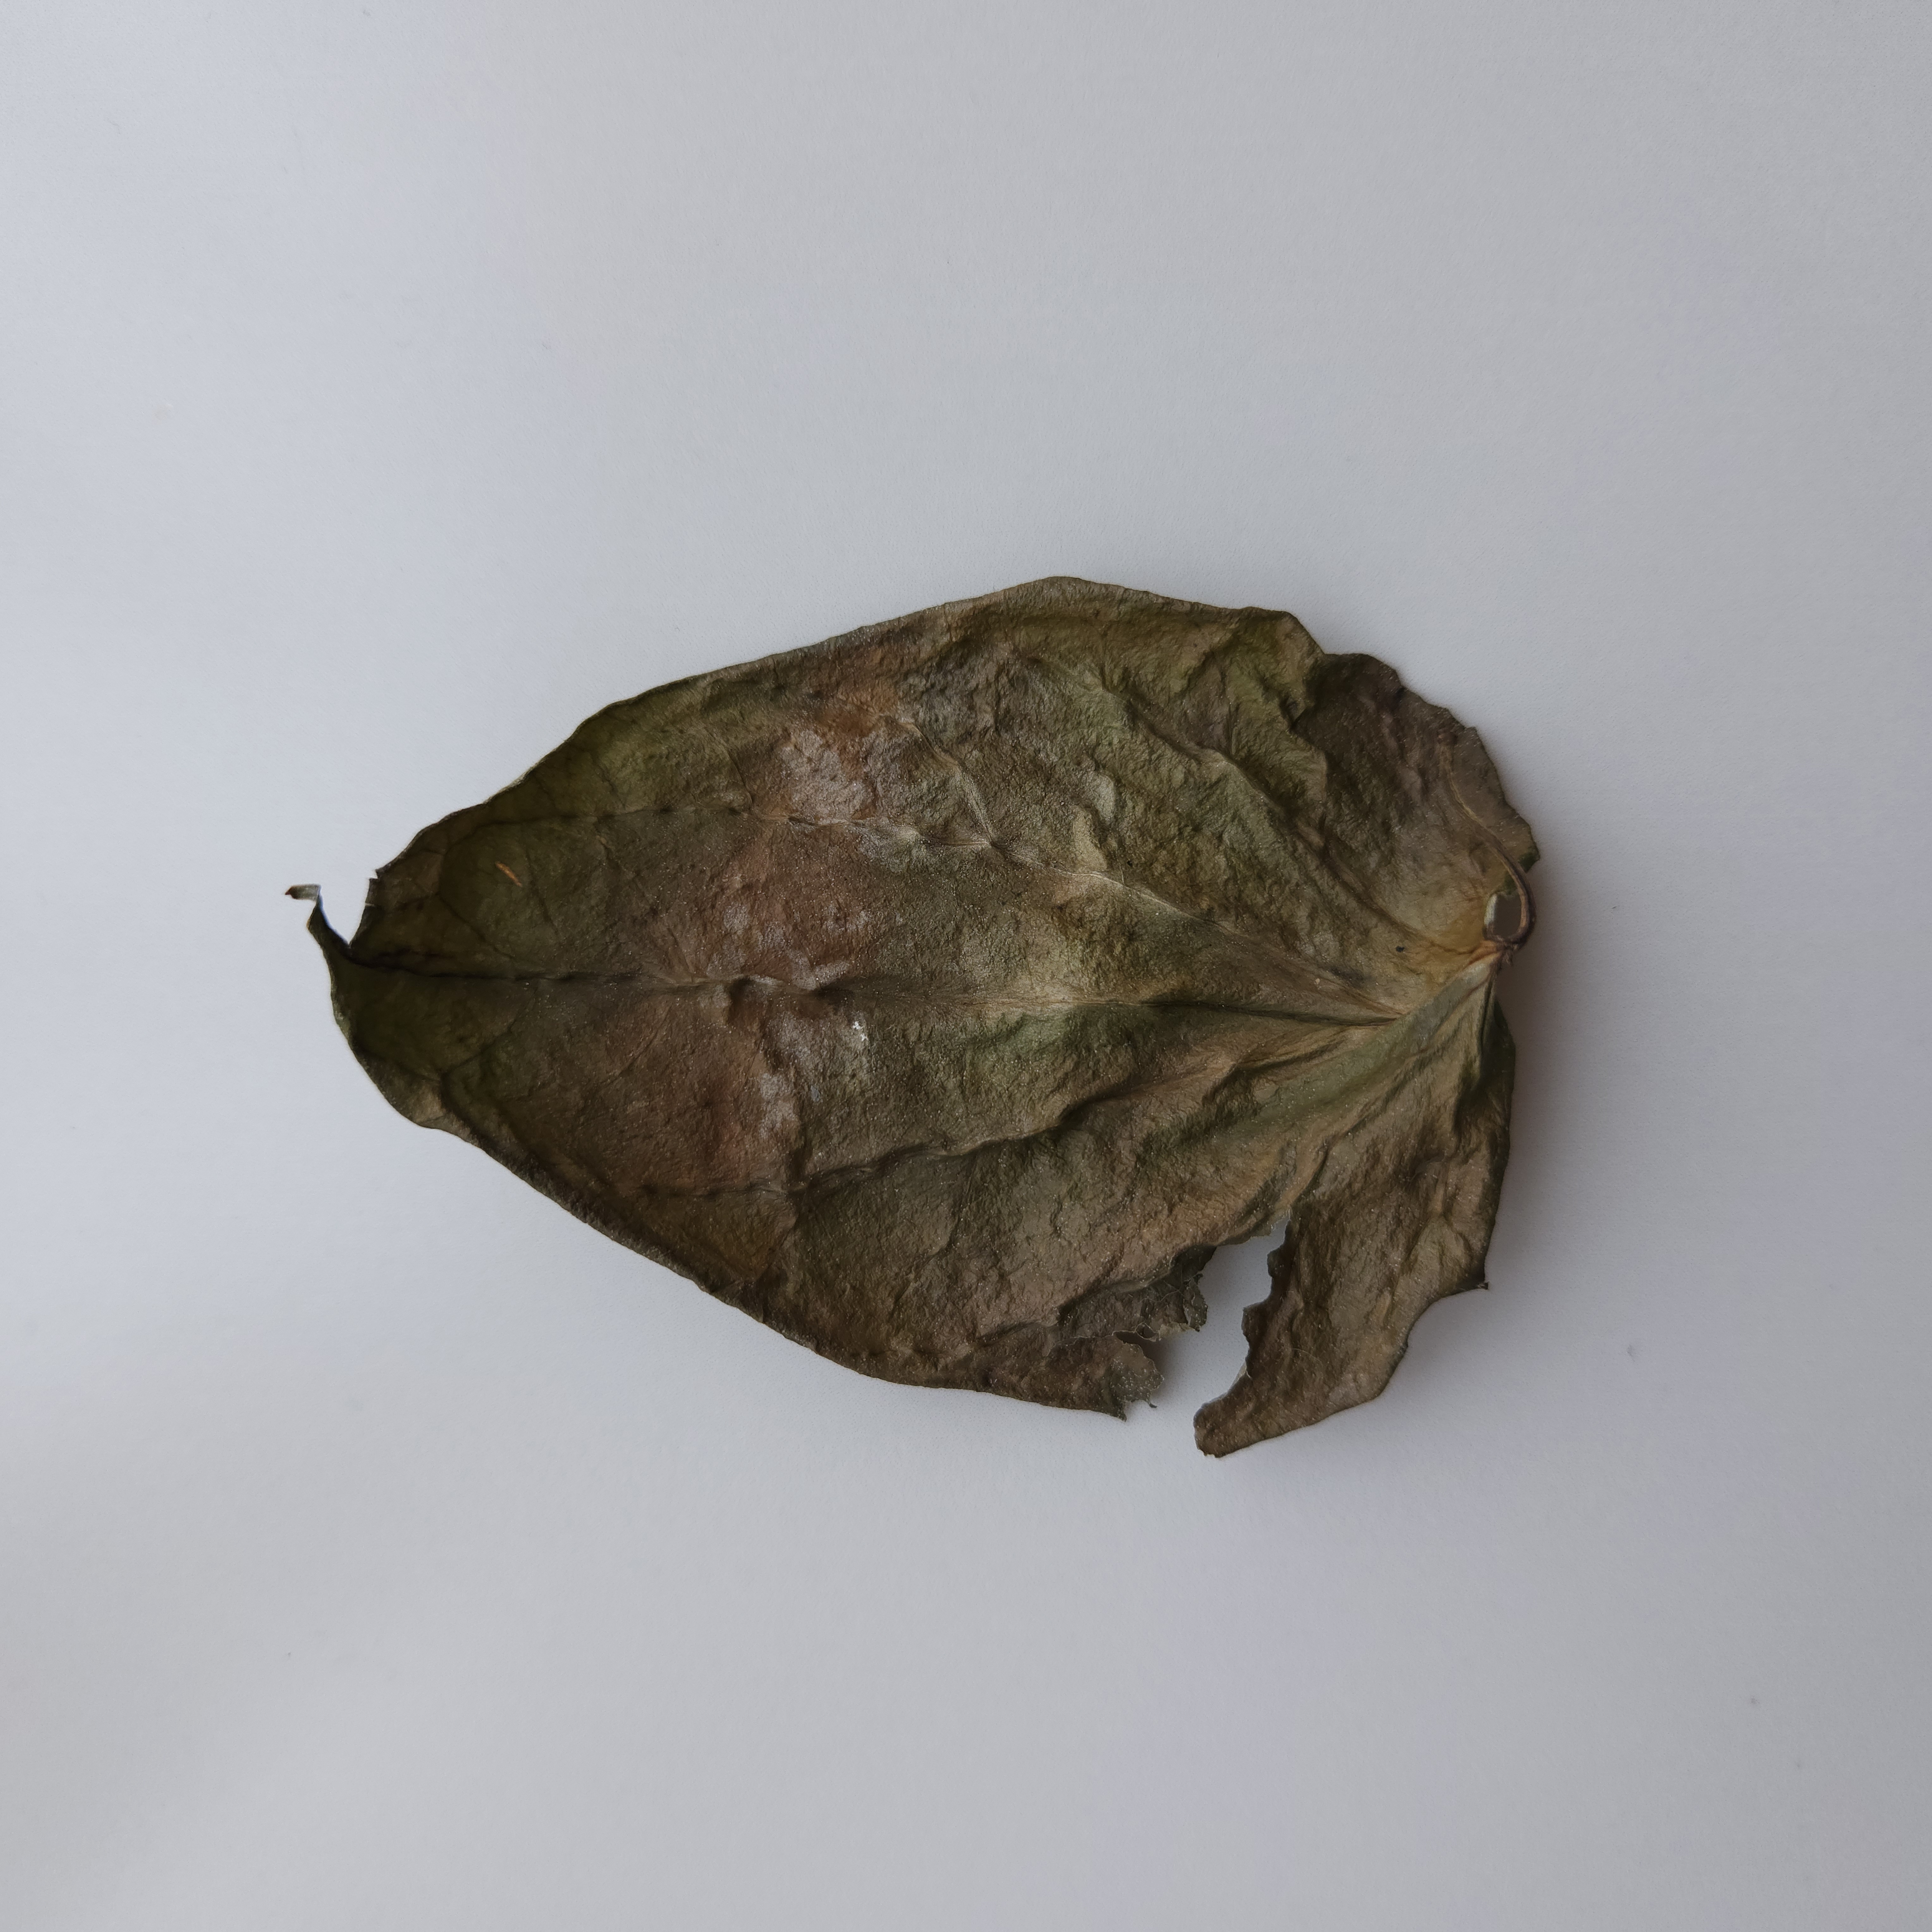
Label: Dried